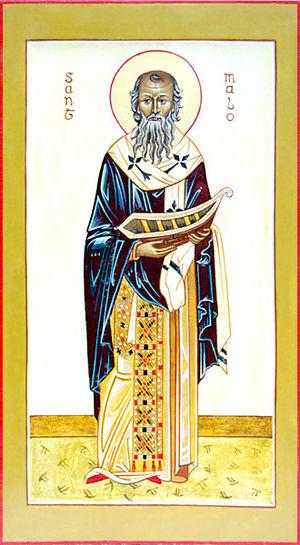
L'icône de St. Malo peinte pour l'Association orthodoxe sainte Anne (Bretagne). Русский: Икона святого Мало, написанная для Православной ассоциации святой Анны (Бретань).
Saint Maclou ou saint Malo, dit aussi Malo d'Aleth, encore appelé en latin Maclovius ou Machutus, est l'un des sept saints fondateurs légendaires de Bretagne continentale. Il serait né dans l'actuel comté de Glamorgan, au pays de Galles, et serait mort à Archingeay un 15 novembre vers 620 ou 640 ou 649. Il aurait été le premier évêque d'Aleth.
Les Sept saints fondateurs de la Bretagne sont, selon une construction littéraire et hagiographique tardive forgée à partir du XIᵉ siècle, des moines et ermites venus du Pays de Galles et de Cornouailles vers les Vᵉ siècle et VIᵉ siècle, à l'époque de l'émigration bretonne en Armorique. Ils sont considérés comme les fondateurs des sept premières cités épiscopales et du christianisme en Armorique. Cette littérature hagiographique procède de la volonté de donner une origine chrétienne à des éléments païens et résulte d'un enjeu politique et « d'un effort concerté de « mise en texte du passé » destiné à répondre aux éventuelles contestations de la part de l'Église franque des origines historico-légendaires dont se réclamait le monachisme breton ».
L'histoire de Saint-Malo remonte à la Protohistoire celtique, où cette région correspond à l'ancien centre maritime du peuple gaulois des Coriosolites, installés à la cité d'Aleth.